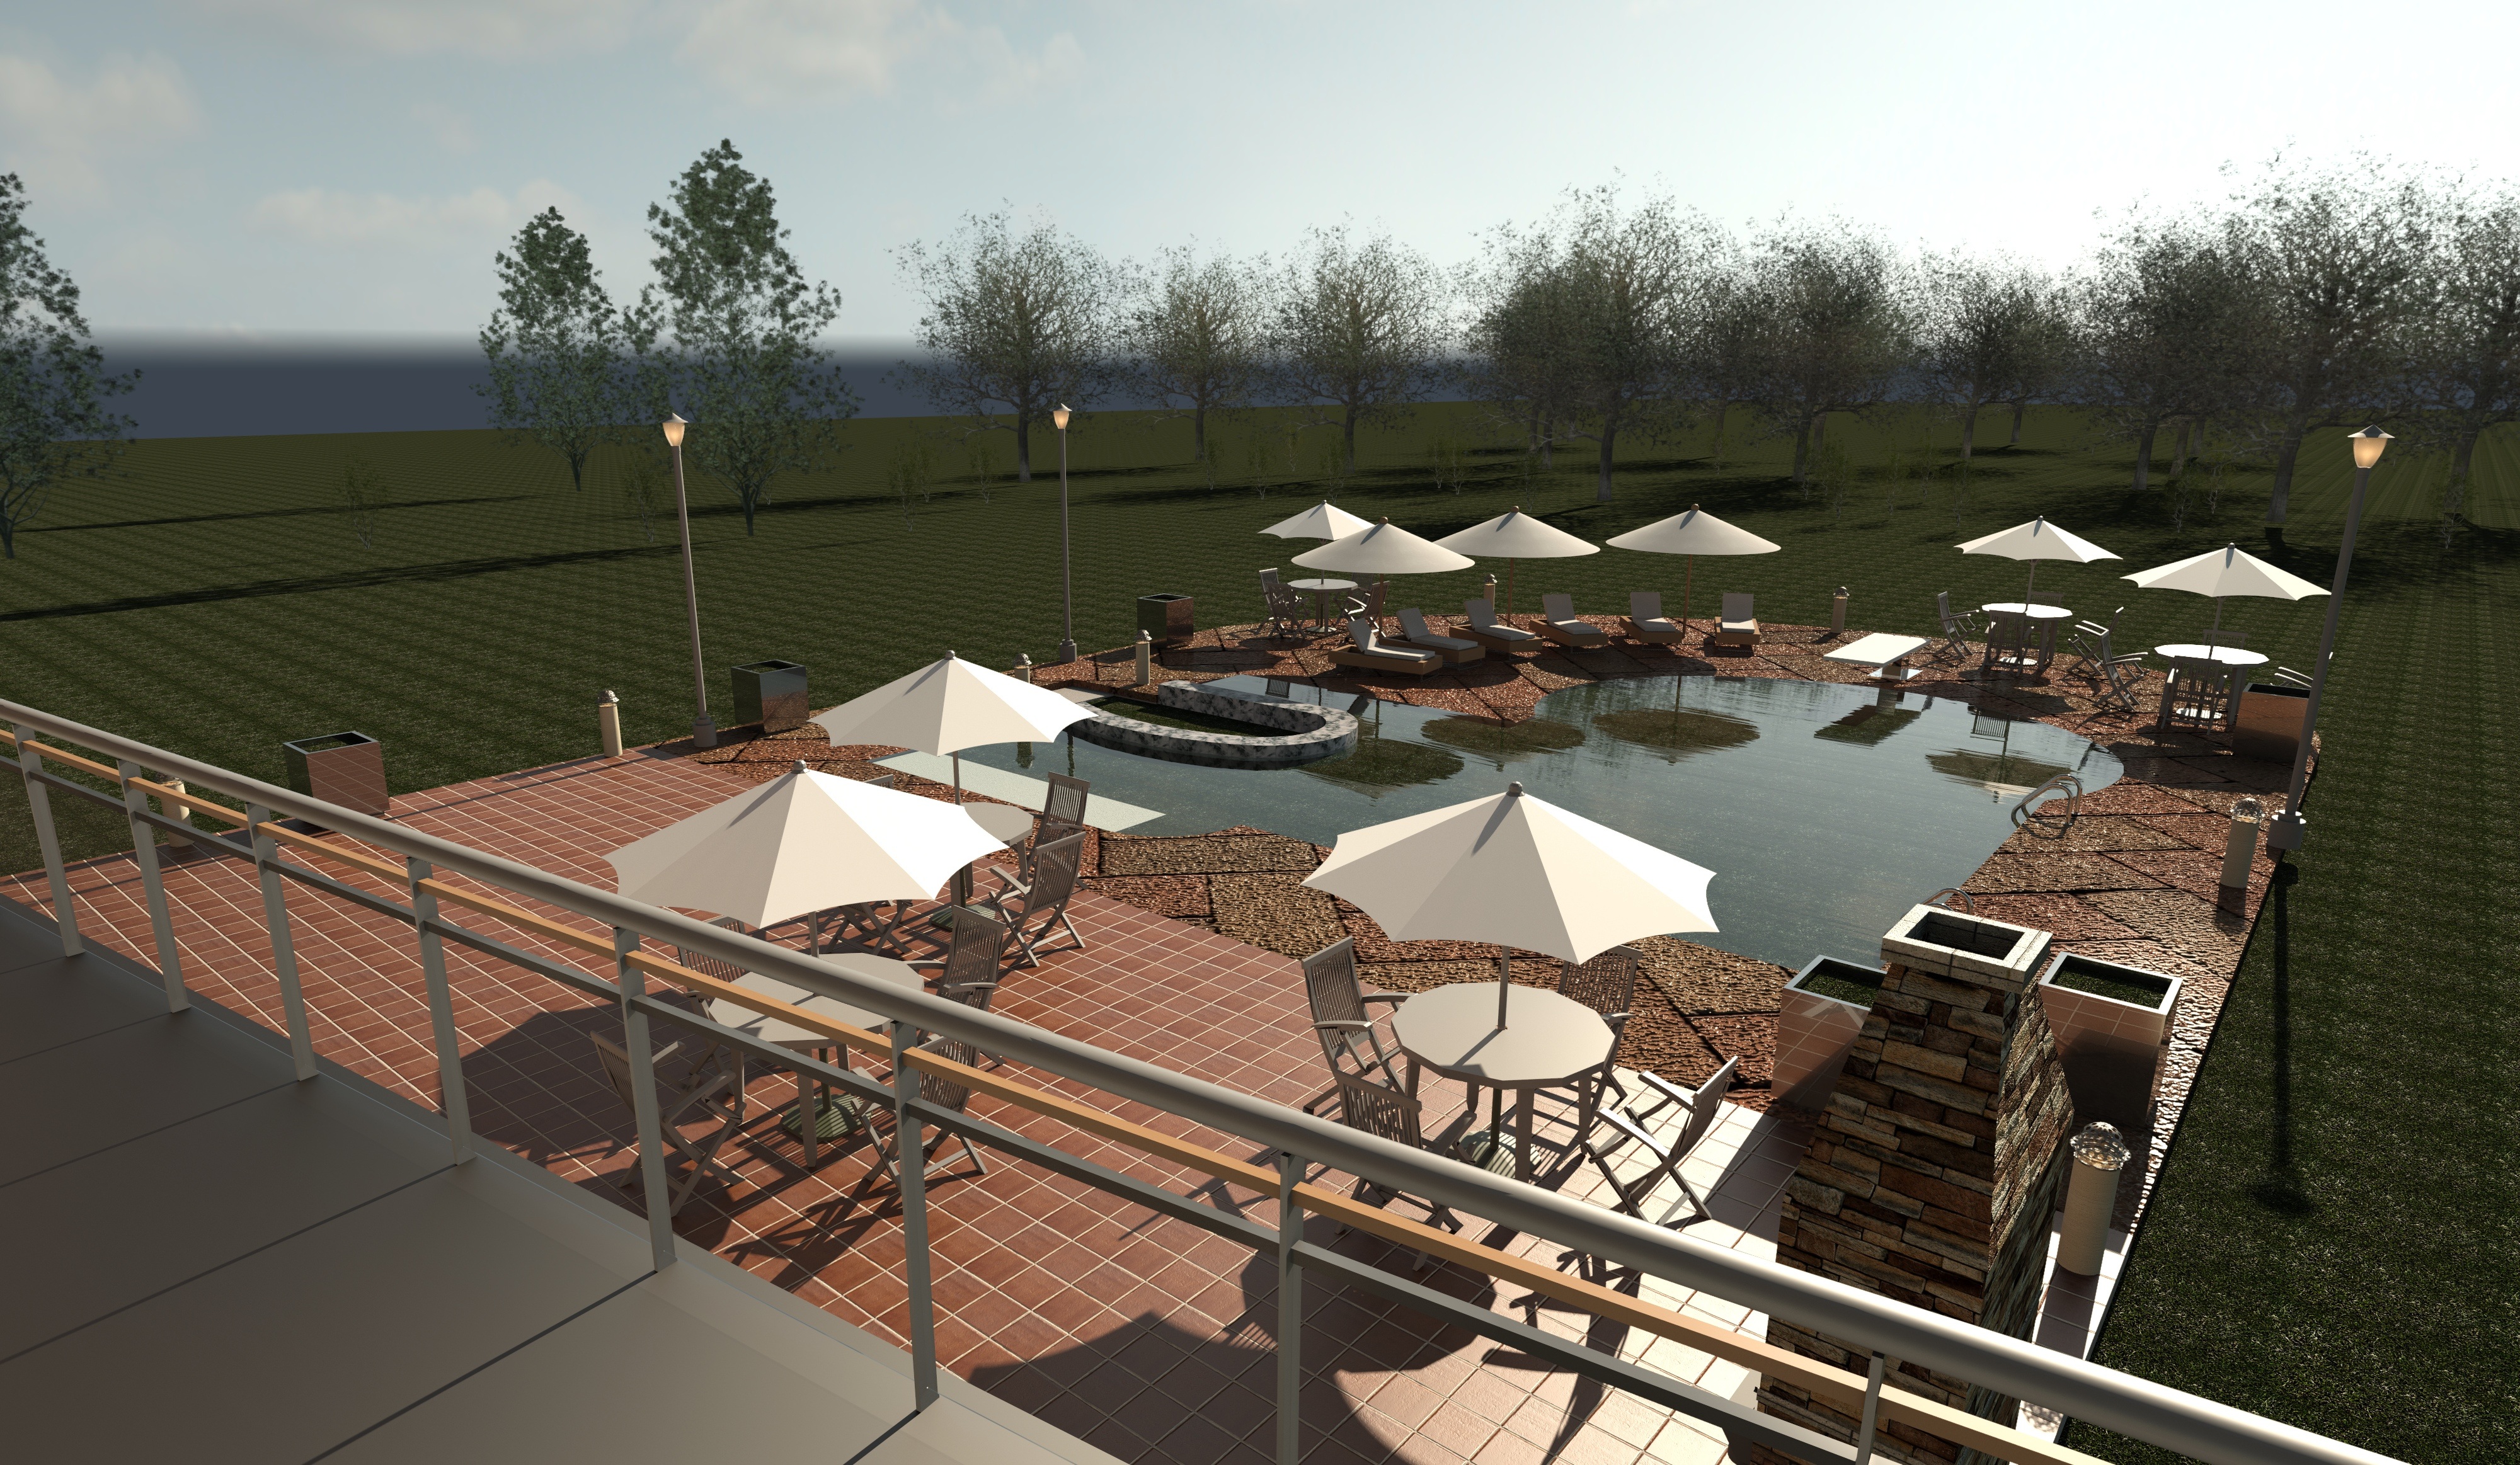
architecture, structure, house, window, view, roof, building, home, backyard, residential, luxury, design, contemporary, render, rendering, outdoor structure